Hudson's Bay flagship store

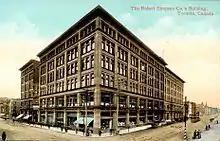
Simpson's Department Store c. 1908

The 1896 sandstone building located on Queen Street slightly west of Yonge Street was built by Toronto firm of Burke and Horwood for Simpson's Department Store in the Romanesque Revival style with Chicago School influences. The fireproof steel frame structure replaced the original 6-storey store that burned in 1895 just three-months after opening. The store was built to replace the original Simpson's dry goods business at 184 Yonge Street and was located directly across from rival retailer's Eaton's Annex.